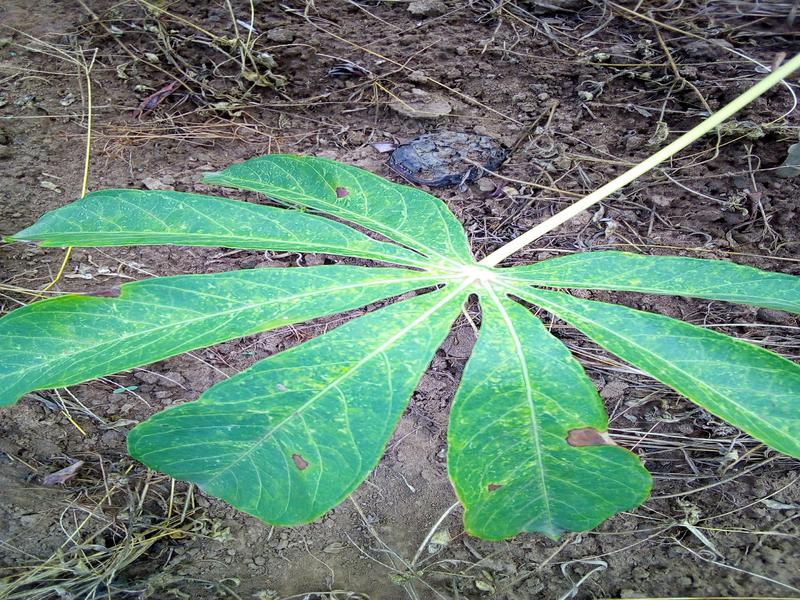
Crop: cassava
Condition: green_mottle